Kildare county football team

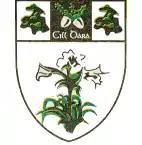
The old Kildare GAA crest, showing oak trees, acorns and lily flower, was replaced by the current crest in 2005.

The Kildare crest had a serpent on it until 1993, reflecting that of Kildare County Council, itself based on the crest for the town of Naas. When Kildare County Council had the Heraldic Office of Ireland create a proper crest in 1991, and with Kildare fans regarding the serpent as a bad omen, the Kildare Supporters' Club requested a new one for their county teams; this featured acorns above a bunch of lilies (the county council one differed in that it had a Brigid's cross, a harp, a horse's head and acorns). Kildare still lost in the first round of the Leinster Senior Football Championship (SFC) for three years afterwards, from 1994 until 1996.